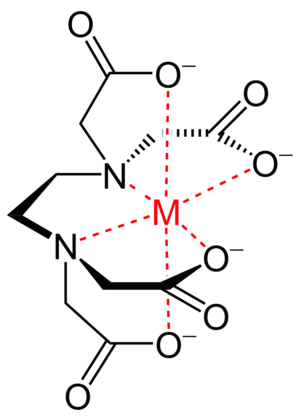
La chélation est un processus physico-chimique au cours duquel est formé un complexe, le chélate, entre un ligand, dit chélateur, et un cation métallique, alors complexé, dit chélaté.
Les composés inorganiques sont les composés chimiques étudiés en chimie inorganique. Très généralement, ce sont des composés qui intègrent d'une manière ou d'une autre, un ou plusieurs atomes métalliques dans leur structure. L'ensemble de ces composés est moins connu que l'ensemble des composés organiques, la chimie organométallique faisant en quelque sorte le partage entre composés organiques et inorganiques. D'après Joseph M. Hornback, la distinction entre composés inorganiques et organiques est un peu arbitraire ; par exemple, un composé contenant à la fois du carbone et un métal peut être considéré comme organique ou inorganique.
Un séquestrant est un additif alimentaire dont le rôle est d'améliorer la qualité et la stabilité de produits alimentaires.